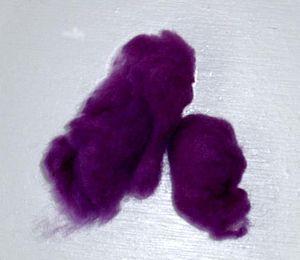
Laine brute teintée à l'orcéine.
Les colorants alimentaires sont utilisés pour ajouter de la couleur à une denrée alimentaire, ou pour simuler la couleur originale si celle-ci a été altérée par les procédés de transformation utilisés dans l'agro-alimentaire.